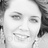
Emotion: happy